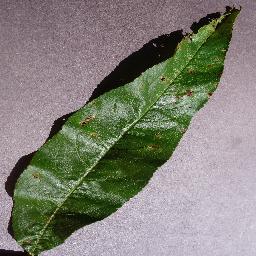
Label: Peach___Bacterial_spot